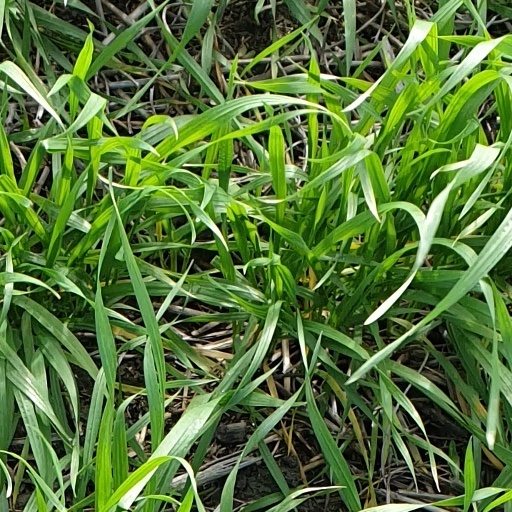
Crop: wheat